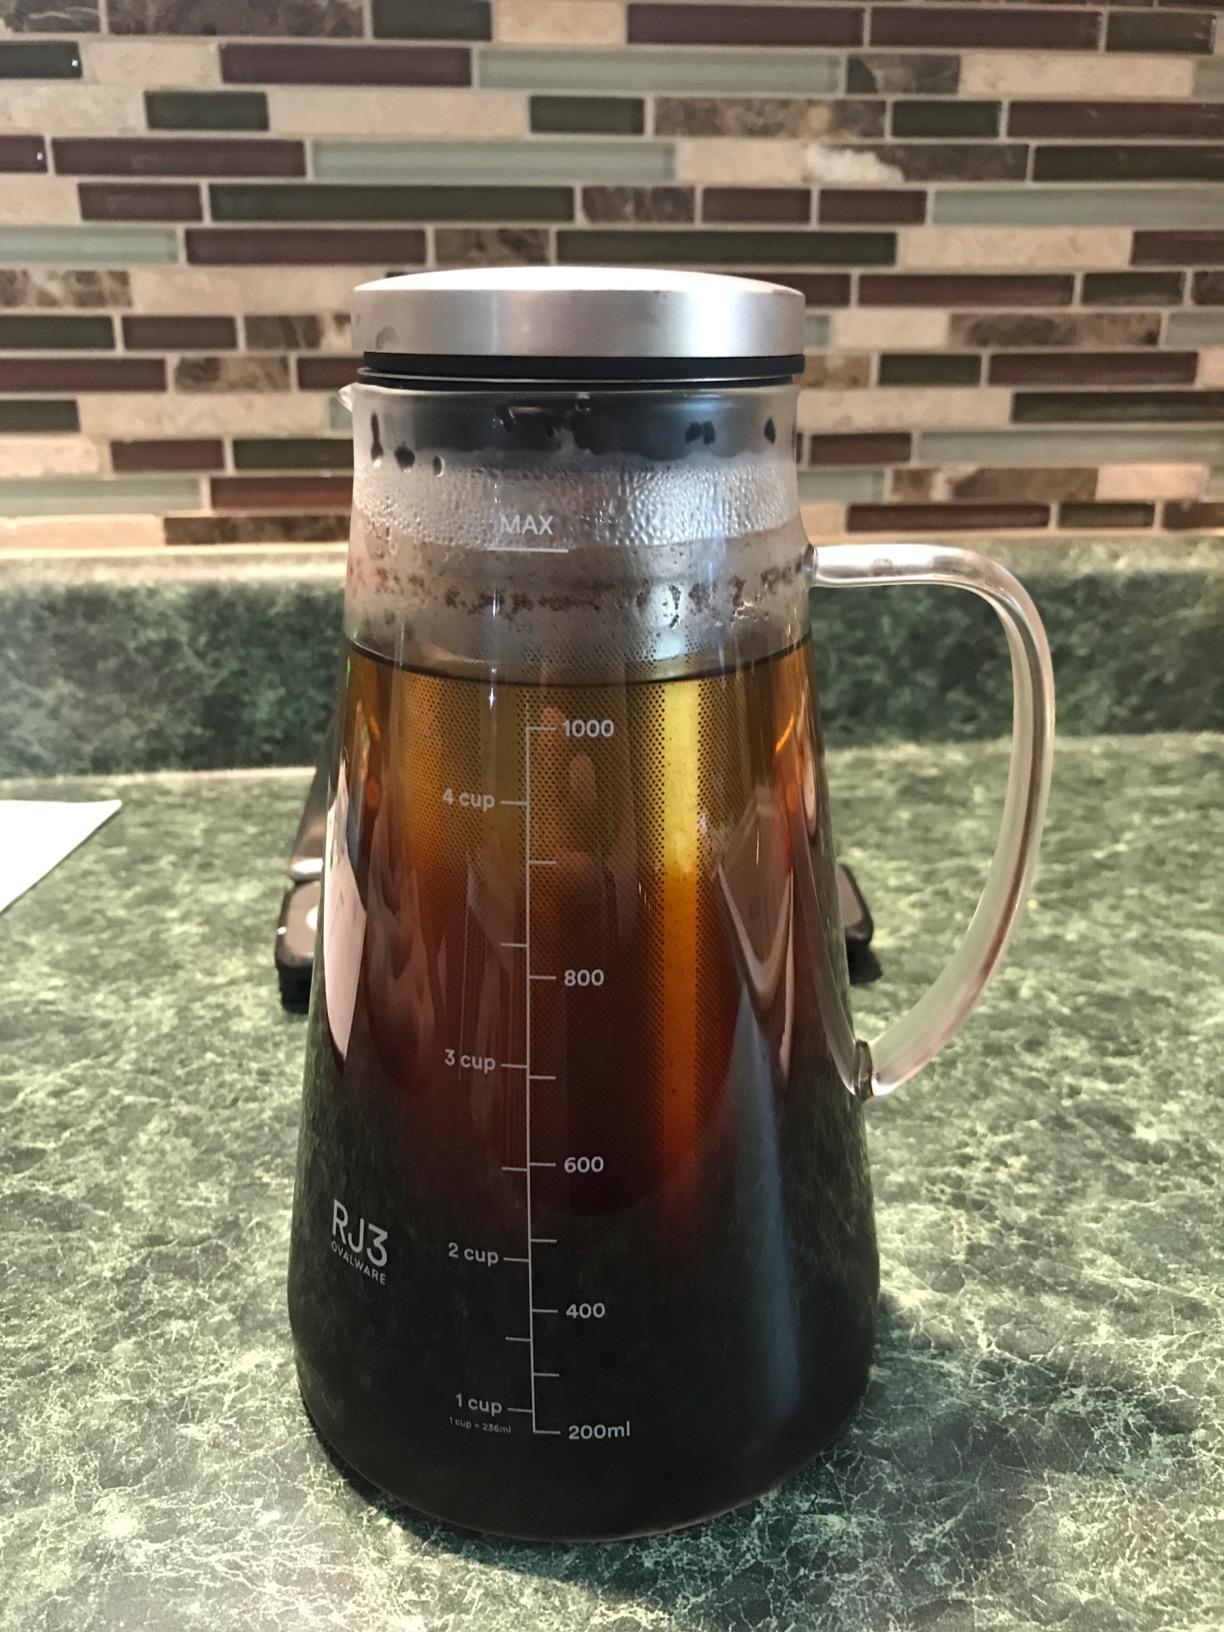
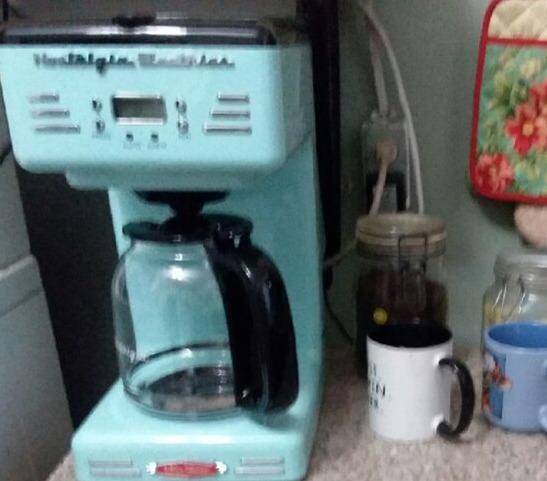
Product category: items_tea
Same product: no